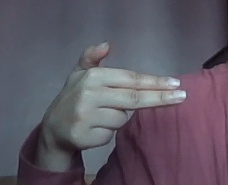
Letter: ghain